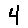
Label: 4